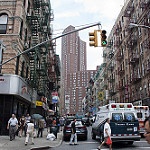
Scene: Outdoor